History of Shinto

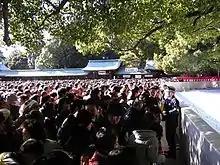
Hatsumode (Meiji Shrine)

However, the amount of money to be paid to the shrine was to be kept within the framework of the existing preservation money system, and at the prices of the time, the annual payment was only 210,000 yen, which was about one-tenth of the expenses required to run a shrine of the size of a government-run shrine. In addition, the local government's offering of shibubaku-ryo, which was stipulated for shrines below the prefectural level, was "acceptable" and not mandatory. This did not result in a significant economic gain for the shrine.